List of NHL mascots

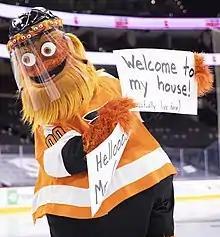
Gritty in 2021

Blades is the mascot of the Boston Bruins. A bipedal brown bear, Blades was named in 2000 by nine-year-old Jillian Dempsey, who later became a professional player.